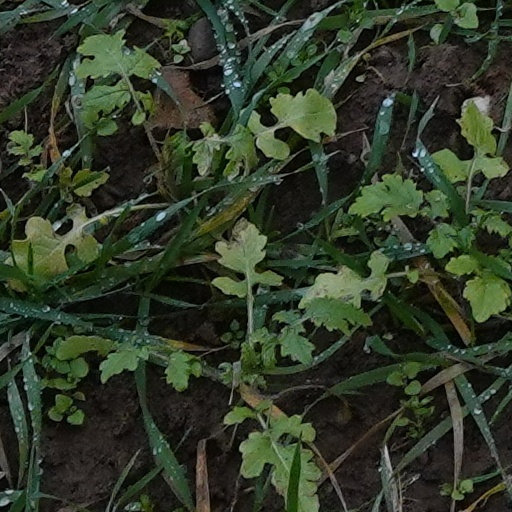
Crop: wheat